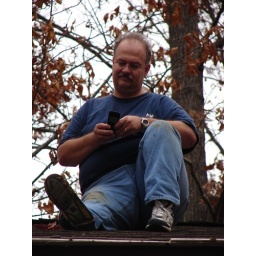
Dad on the roof at Grandma's house in Clarksville, GA. We were on leaf duty.